Merrero Building

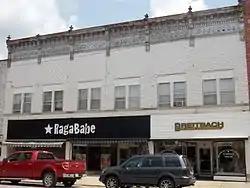

The Merrero Building is a historic building located in Maquoketa, Iowa, United States. It was built in 1918 to replace a three-story brick building on the same location that was damaged in a fire the previous year. While there was a debate about whether to rebuild or build new, it appears they built a new building. It is a two-story structure with three storefronts on the main level. It is significant as an example of early 20th-century commercial design and material. The exterior is composed of white glazed brick with paired windows on the second floor. An old fashioned Italianate metal cornice caps the main facade. While it looks out of place, historic photos show that it is part of the original design. Marble panels were originally located below the display windows on the main floor. The storefront on the left has been altered, but the other two are originals. Transoms above the second floor windows, and the prism glass transoms above the storefronts remain in place, but have been covered. The building was listed on the National Register of Historic Places in 1991.